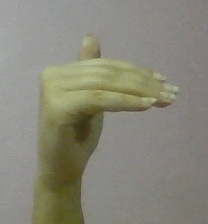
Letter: khaa